LabX Media Group

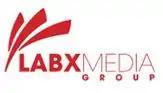
Company logo

LabX Media Group is an Ontario-based media and technology company focused on the biological research community. Founded in 1995 as an online marketplace for laboratory equipment, it has grown through various acquisitions to now have a presence in publishing and laboratory services.